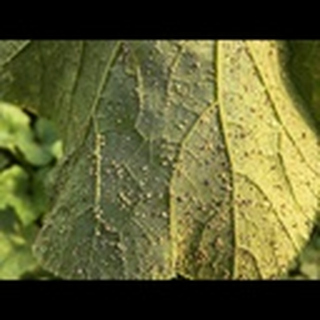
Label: cotton_aphids